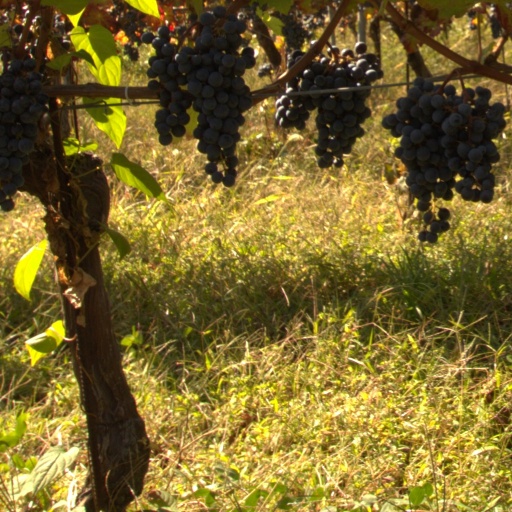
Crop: grape